Arnaud Gascon-Nadon

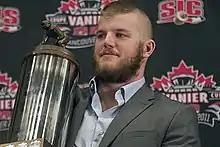
Gascon-Nadon with the J. P. Metras Trophy in 2011

Arnaud Gascon-Nadon (born July 10, 1988) is a Canadian former professional football defensive lineman who played in the Canadian Football League (CFL) in 2018. He was selected 17th overall by the Tiger-Cats in the 2012 CFL Draft. After the 2011 CIS season, he was ranked as the 13th best player in the Canadian Football League's Amateur Scouting Bureau January rankings for players eligible in the 2012 CFL Draft, and ninth by players in Canadian Interuniversity Sport. Gascon-Nadon played CIS football with the Laval Rouge et Or and for the Rice University Owls in 2008.